Panoramic painting

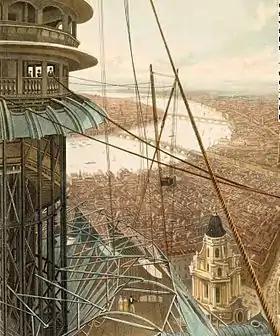
Detail from "Bird's Eye View from the Staircase & the Upper Part of the Pavilion in the Colosseum, Regent's Park (1829)", a coloured aquatint by Rudolph Ackermann. Sometimes the viewing position was physically recreated in the panorama's rotunda. The distant image of London shown here is the painted backdrop of the panorama.

To create a panorama, artists travelled to the sites and sketched the scenes multiple times. Typically a team of artists worked on one project with each team specializing in a certain aspect of the painting such as landscapes, people or skies. After completing their sketches, the artists typically consulted other paintings, of average size, to add further detail. Martin Meisel described the panorama: "In its impact, the Panorama was a comprehensive form, the representation not of the segment of a world, but of a world entire seen from a focal height." Though the artists painstakingly documented every detail of a scene, by doing so they created a world complete in and of itself.